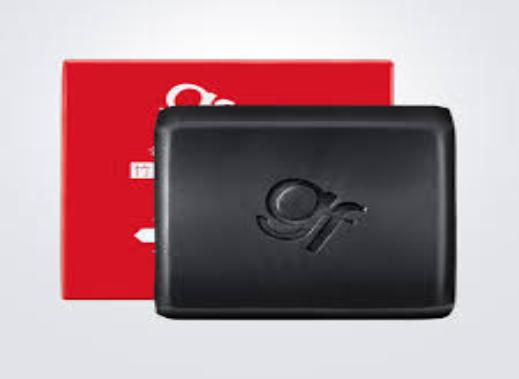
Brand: GF
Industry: Necessities